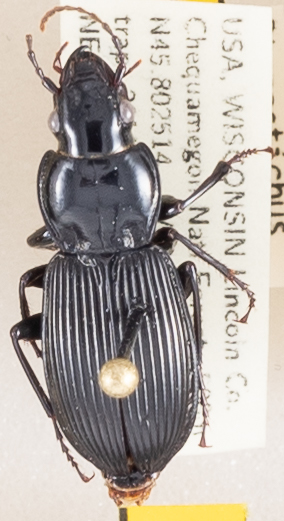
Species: Pterostichus coracinus
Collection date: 2018-05-29
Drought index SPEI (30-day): -1.77
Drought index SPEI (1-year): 0.044
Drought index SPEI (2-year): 1.77